Chelsea boot

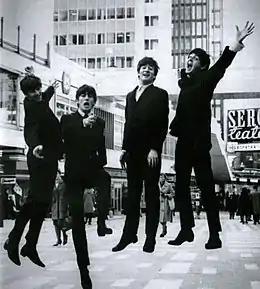
The Beatles, seen here in 1963, helped to popularise Chelsea boots.

Chelsea boots are close-fitting, ankle-length boots with elastic side panels, a low heel and a snug fit around the ankle. They often have a loop or tab of fabric on the back of the boot, enabling the boot to be pulled on. The boot dates back to the Victorian era, when it was worn by both men and women.